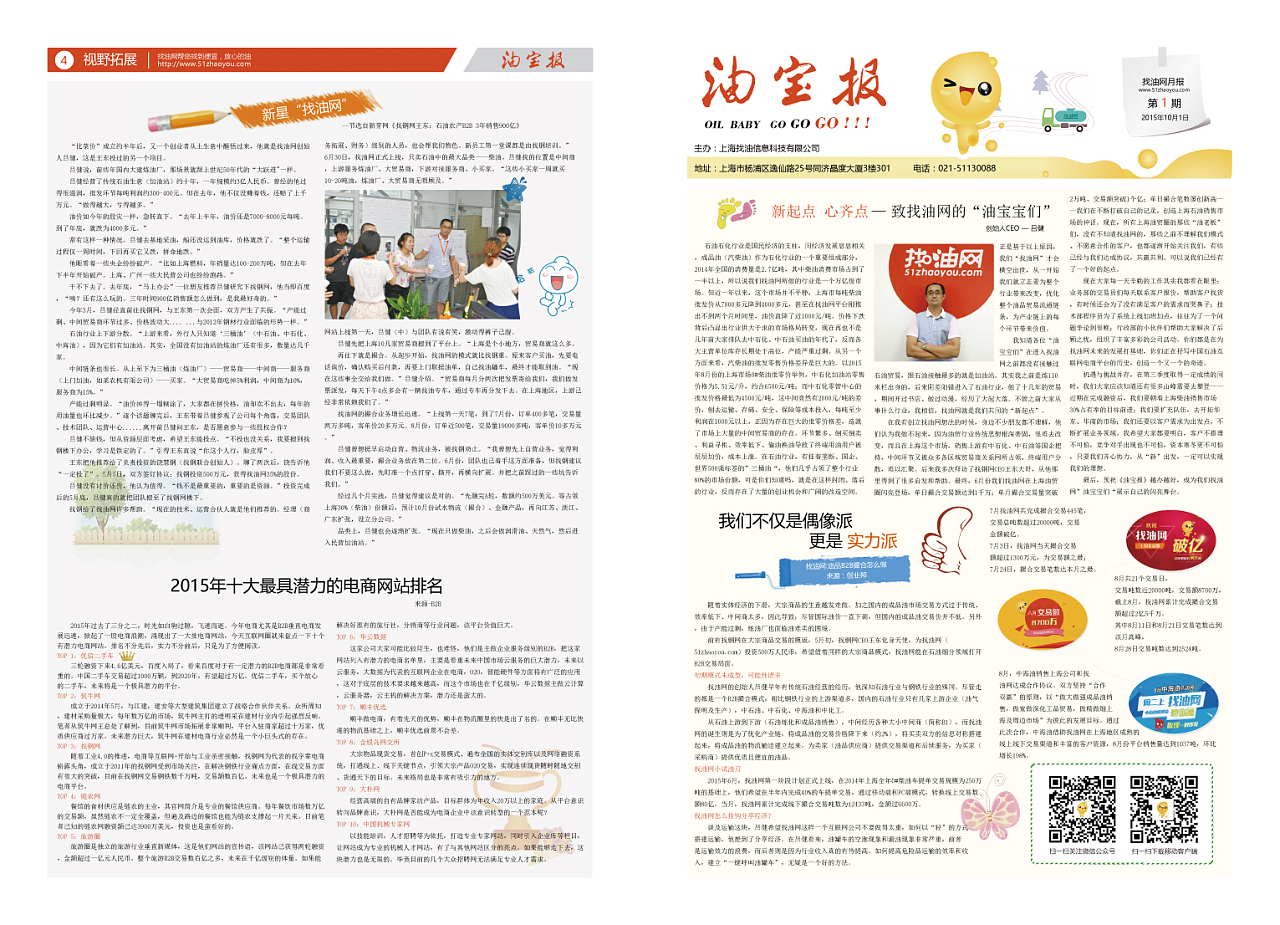
Label: paper